Hegermühle station

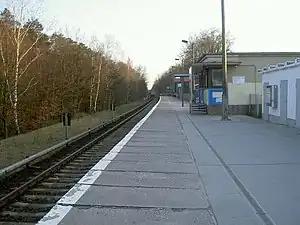
Station building

Hegermühle is a railway station in the city of Strausberg in Brandenburg. Located on the Strausberg–Strausberg Nord line, it is served by the S-Bahn line .